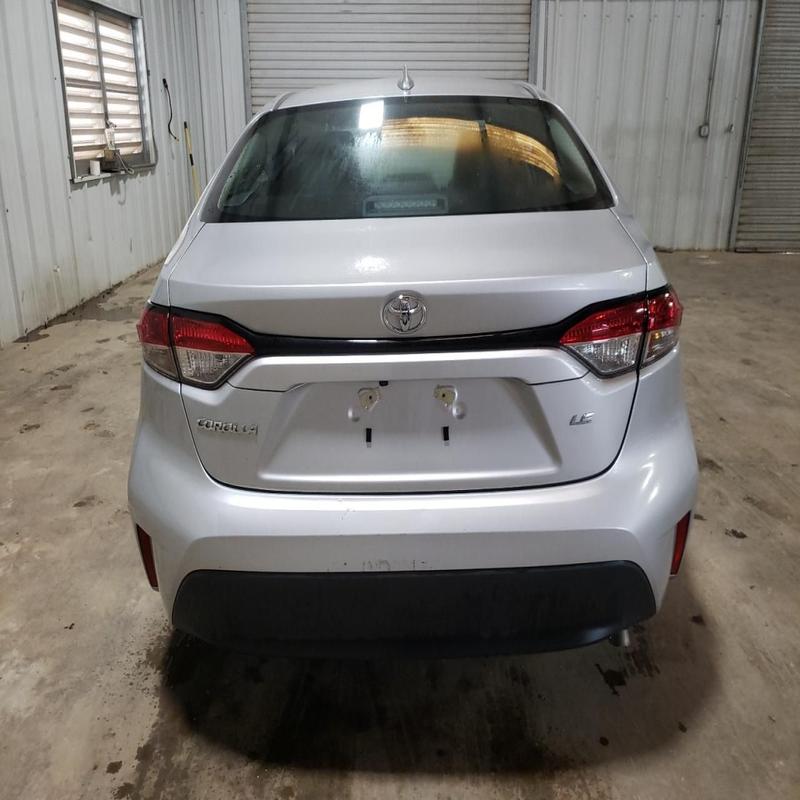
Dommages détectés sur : plaque d'immatriculation arrière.
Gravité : mineur